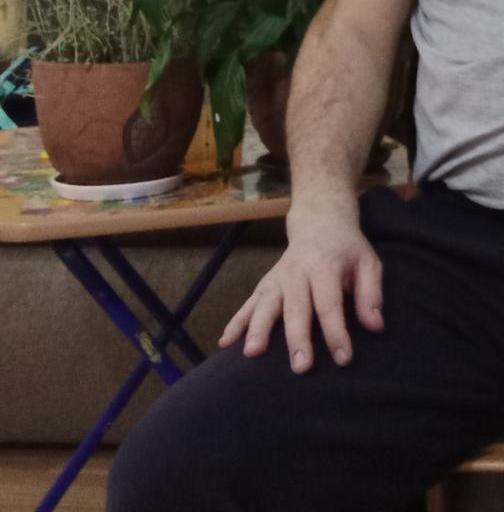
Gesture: no_gesture